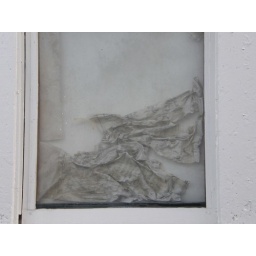
Rumpled paper prayer flag in old window